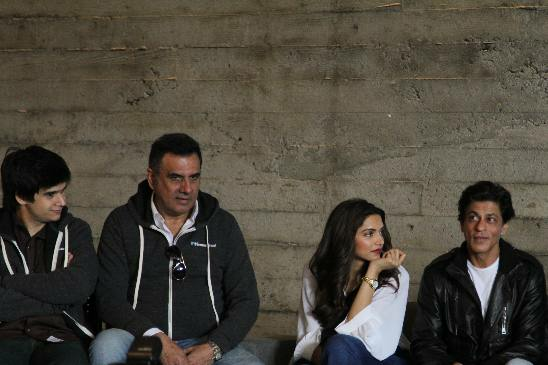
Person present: Yes